Ah Boys to Men 4

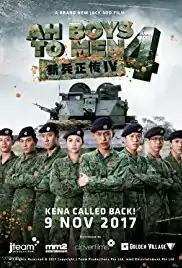
Theatrical release poster

Ah Boys to Men 4 (literally: "Recruits' True Biography") is a 2017 Singaporean military comedy film directed by Jack Neo. It stars Joshua Tan, Maxi Lim, Wang Weiliang, Tosh Zhang and Apple Chan in the fourth installment. It was released in cinemas on 9 November 2017.